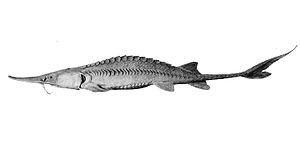
Scaphirhynchus albus, communément appelé Scaphirhynque blanc ou Esturgeon blanc, est une espèce menacée d'esturgeon du genre Scaphirhynchus. Elle est endémique du Missouri et du bas Mississippi. Cet esturgeon est très proche de l'Esturgeon scaphirhynque, mais est un peu plus gros, mesurant entre 70 et 150 cm de long pour 39 kg à l'âge adulte. Le Scaphirhynque blanc met 15 ans pour atteindre sa maturité, et peut vivre, même si cela reste exceptionnel, plus d'un siècle. C'est un membre de la famille des Acipenseridae qui est apparu au cours du Crétacé, il y a 70 millions d'années, et qui a très peu changé depuis. Cette espèce est considérée comme une relique de l'ère des dinosaures, et on se réfère parfois à lui comme l'« un des plus horribles poissons d'Amérique du Nord ».